Antonio Arbiol y Díez

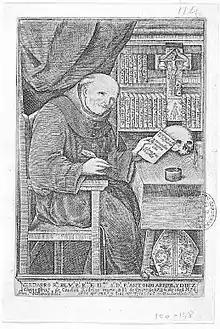
Portrait of Antonio Arbiol

Antonio Arbiol y Díez (Torrellas (Zaragoza), 1651 – Zaragoza, January 31 1726) was a Spanish Franciscan and moralistic writer. His works include topics such as the task of comforting the sick or the education of children and offer moral advice.